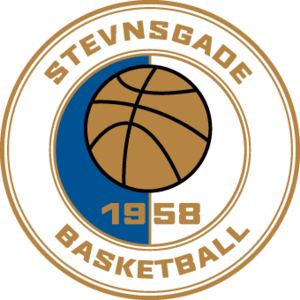
Stevnsgade Basketball / Farver og logo / Logo
1999-2008
BK Skjold/Stevnsgade Basket Logo
Stevnsgade Basketball er en professionel basketballklub fra Nørrebro i København. Klubben har hjemmebane i Nørrebrohallen, hvor holdet også træner. Stevnsgade blev grundlagt den 5. maj 1958 og er blandt de ældste basketballklubber i Danmark. Grundlæggerne var lærere og elever fra Stevnsgade Skole, fra hvilken klubben fik sit navn. Ud over et elitehold er der også en amatørafdeling. Moderklubben har hhv. ungdoms-, dame-, herre- og oldboys-baskethold.